Battle of Debrecen (1849)

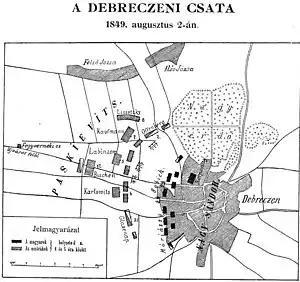
Map of the Battle of Debrecen (1849) by József Bánlaky

At 1:30 p.m., when the Russian infantry made a short resting, then the Russian army started to deploy, under the Hungarian gunfire, as follows. The 5. Infantry Division in the first line, the 4. was behind them; the 7. and 8. divisions were right to them, one behind the other, and the outer section of the right wing was made up by the 2. Light Cavalry Division.